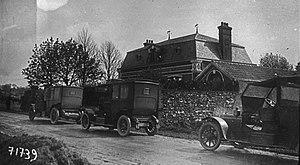
«
Gambais est une commune française située dans le département des Yvelines en région Île-de-France. Ses habitants sont appelés les Gambaisiens.
Henri Désiré Landru, né le 12 avril 1869 à Paris et mort le 25 février 1922 à Versailles, est un célèbre tueur en série et criminel français. Il fut surnommé « le Barbe-Bleue de Gambais ».